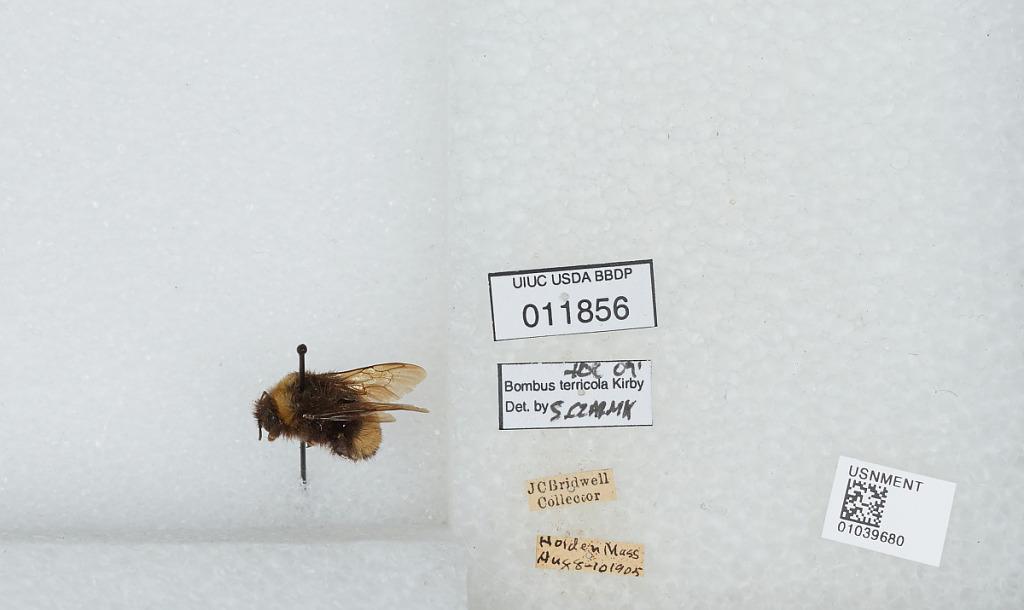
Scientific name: Bombus (Bombus) terricola Kirby
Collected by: J. Bridwell
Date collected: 1905-8-8
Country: United States
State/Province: Massachusetts
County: Worcester
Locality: Holden
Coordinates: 42.3517, -71.8633
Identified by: Czarnik, S.